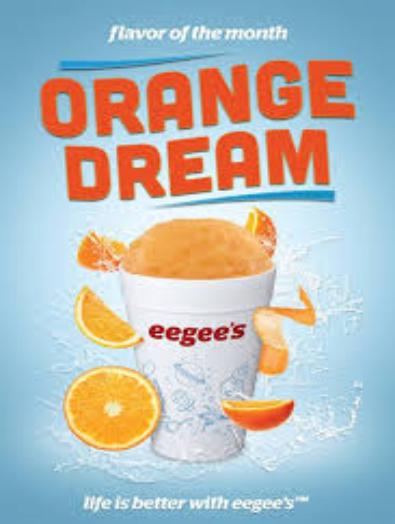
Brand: Eegee's
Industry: Food